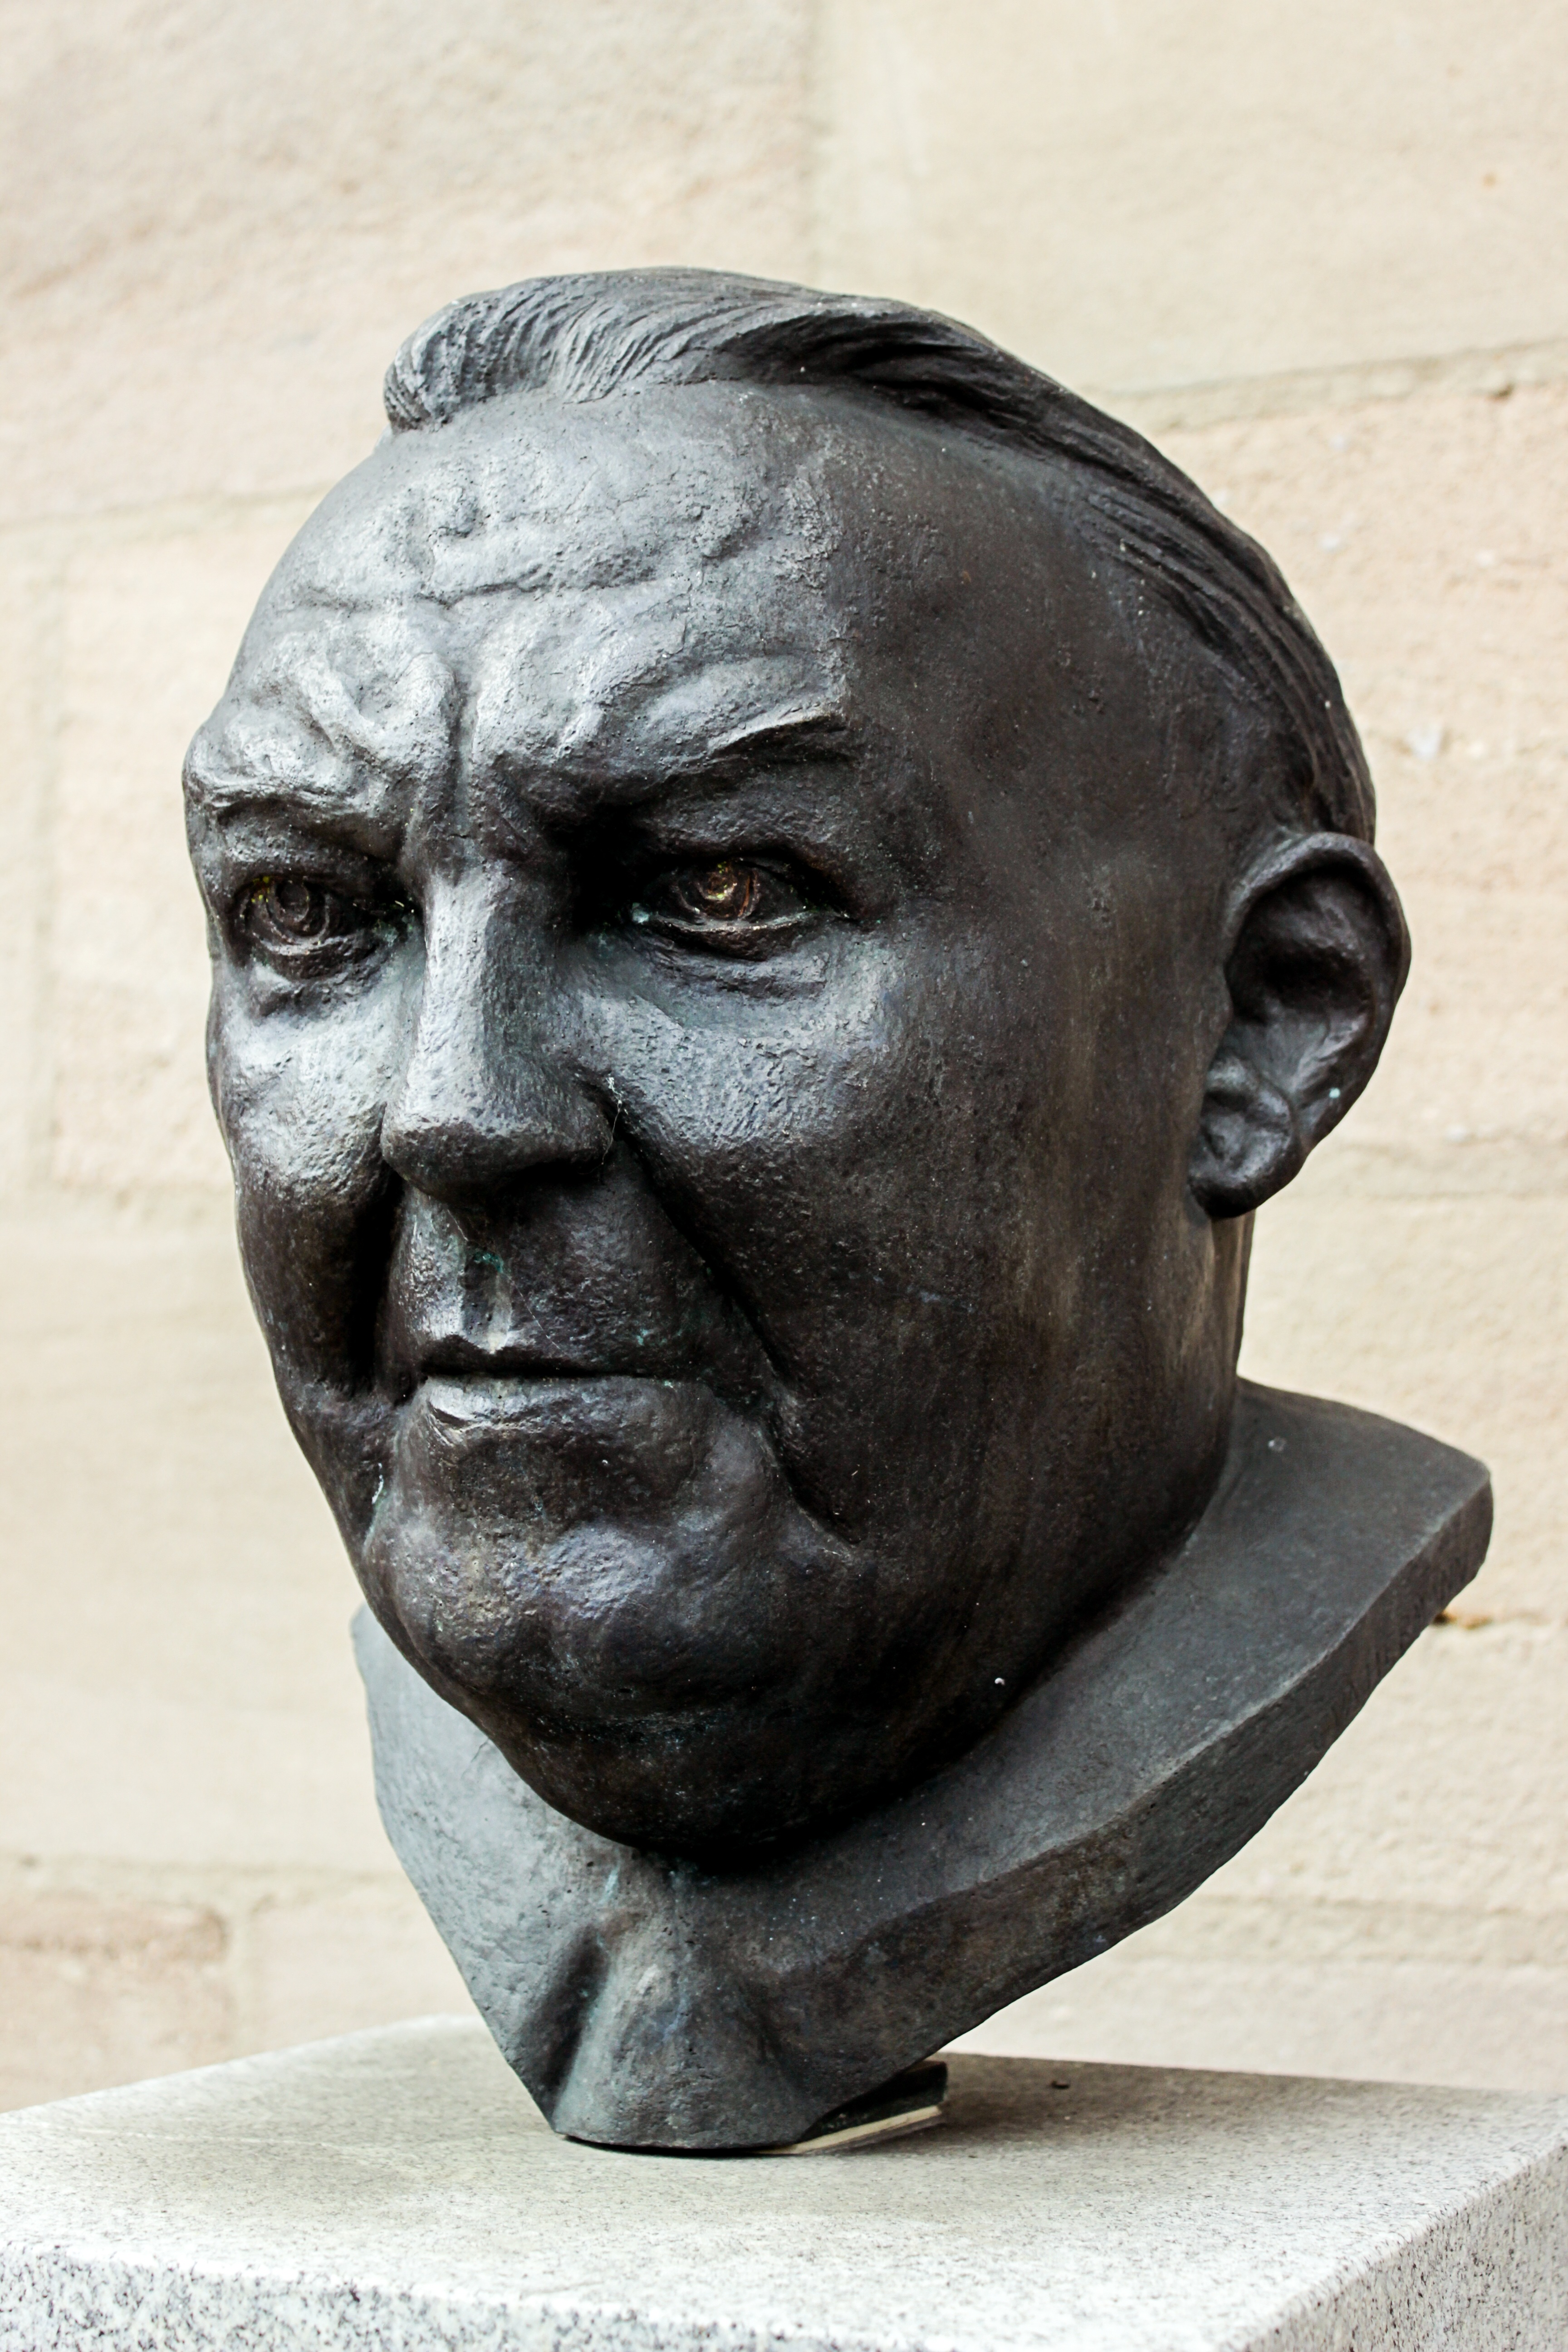
monument, statue, sculpture, capital, art, temple, head, bust, government, carving, policy, bundestag, f rth, middle franconia, chancellor, ancient history, nonbuilding structure